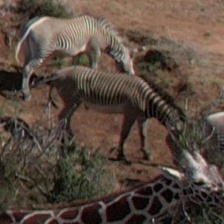
Pose orientation: right